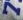
Number: 7